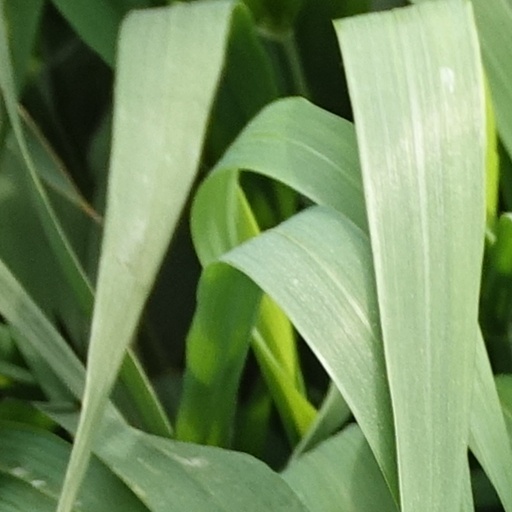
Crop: wheat